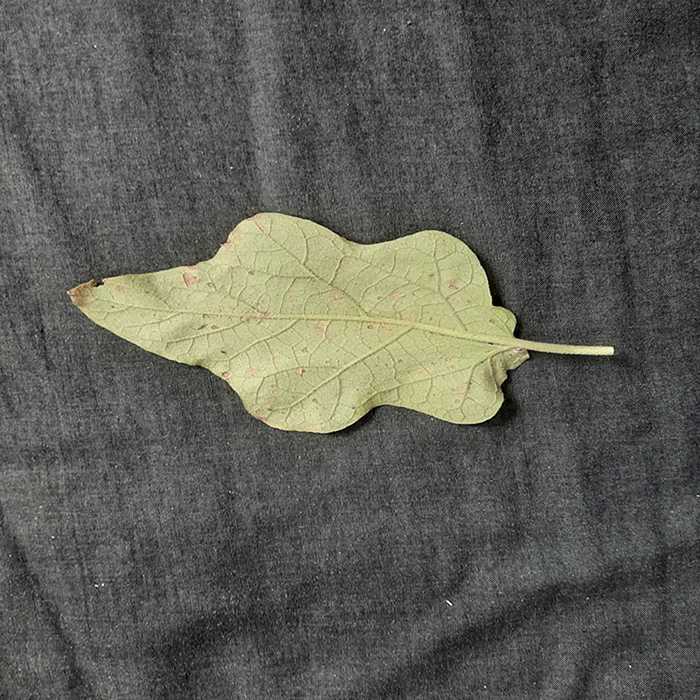
Plant: Eggplant
Label: Eggplant Cercopora leaf spot